Cúcuta

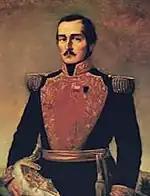
Francisco de Paula Santander

The current mayor of Cúcuta is Donamaris Ramírez-Paris Lobo, who was elected for the 2011–2015 period. He represented the Partido Verde and achieved approximately 43% of the votation or 98,588 votes.